Meeru Island

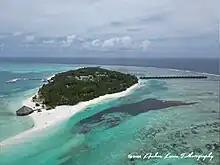
Drone shot of a Meeru island in 2023

The island is formed above peaks emerging from the depths of the ocean, upon layers of both living and dead coral, and remnants of other marine life. Coconut palms towering above dense shrubs and hardy plants protecting the shores from erosion are natural features. The island is 1200 meters long by 350 meters wide, about 32 hectares. A speedboat transfer from Velana International Airport is a 55-minute ride.